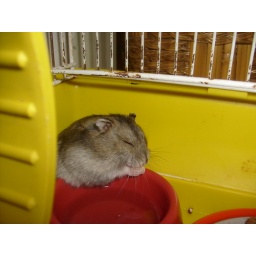
Freddy likes to sleep in his water bottle